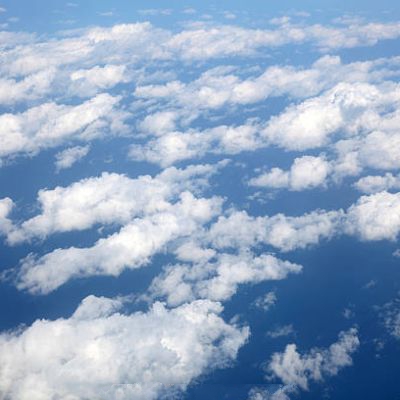
Cloud type: Cirrocumulus (Cc)